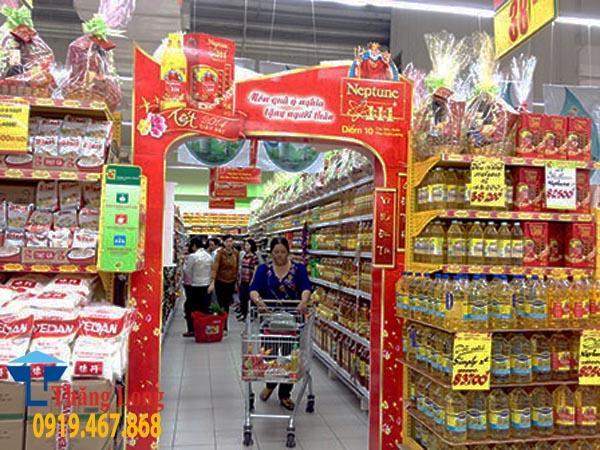
phía bên trái người phụ nữ đang đẩy xe đẩy siêu thị là kệ hàng bày bán loại sản phẩm bột ngọt